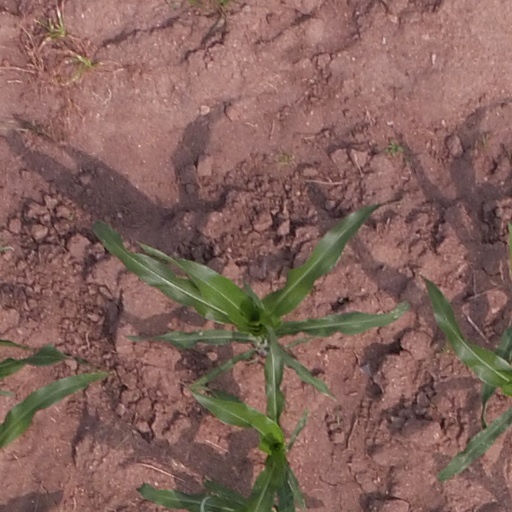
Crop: maize; corn